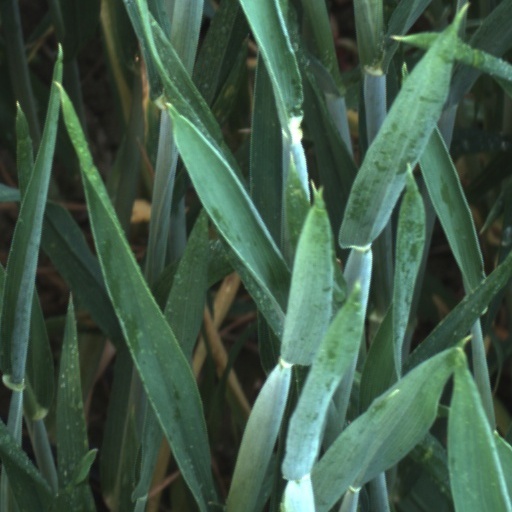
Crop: wheat